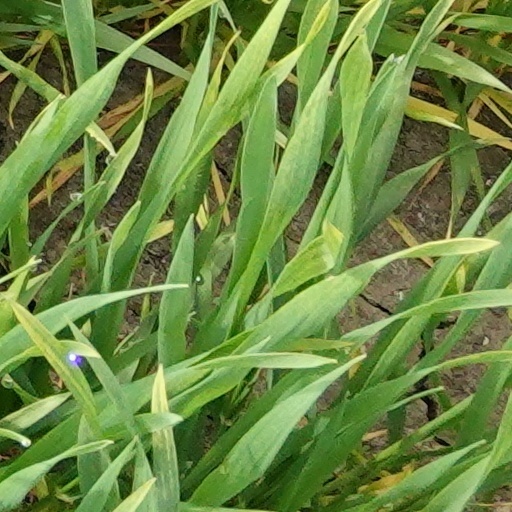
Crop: wheat